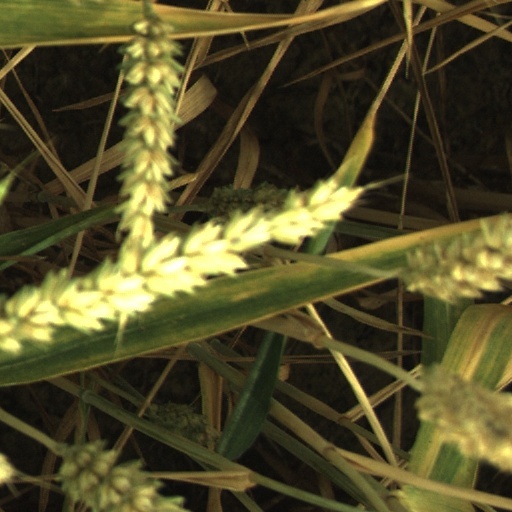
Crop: wheat